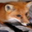
Label: fox